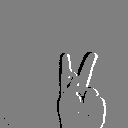
ASL letter: k